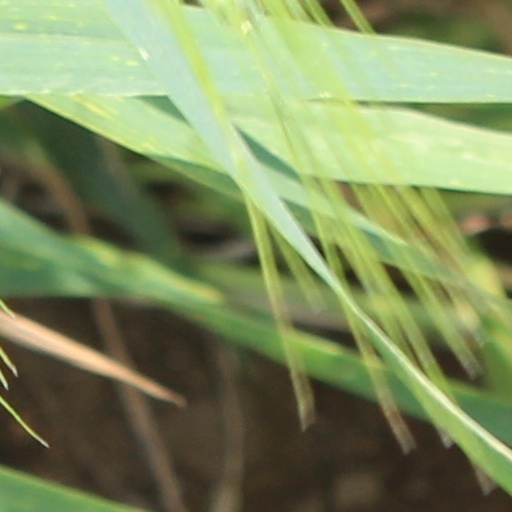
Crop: wheat